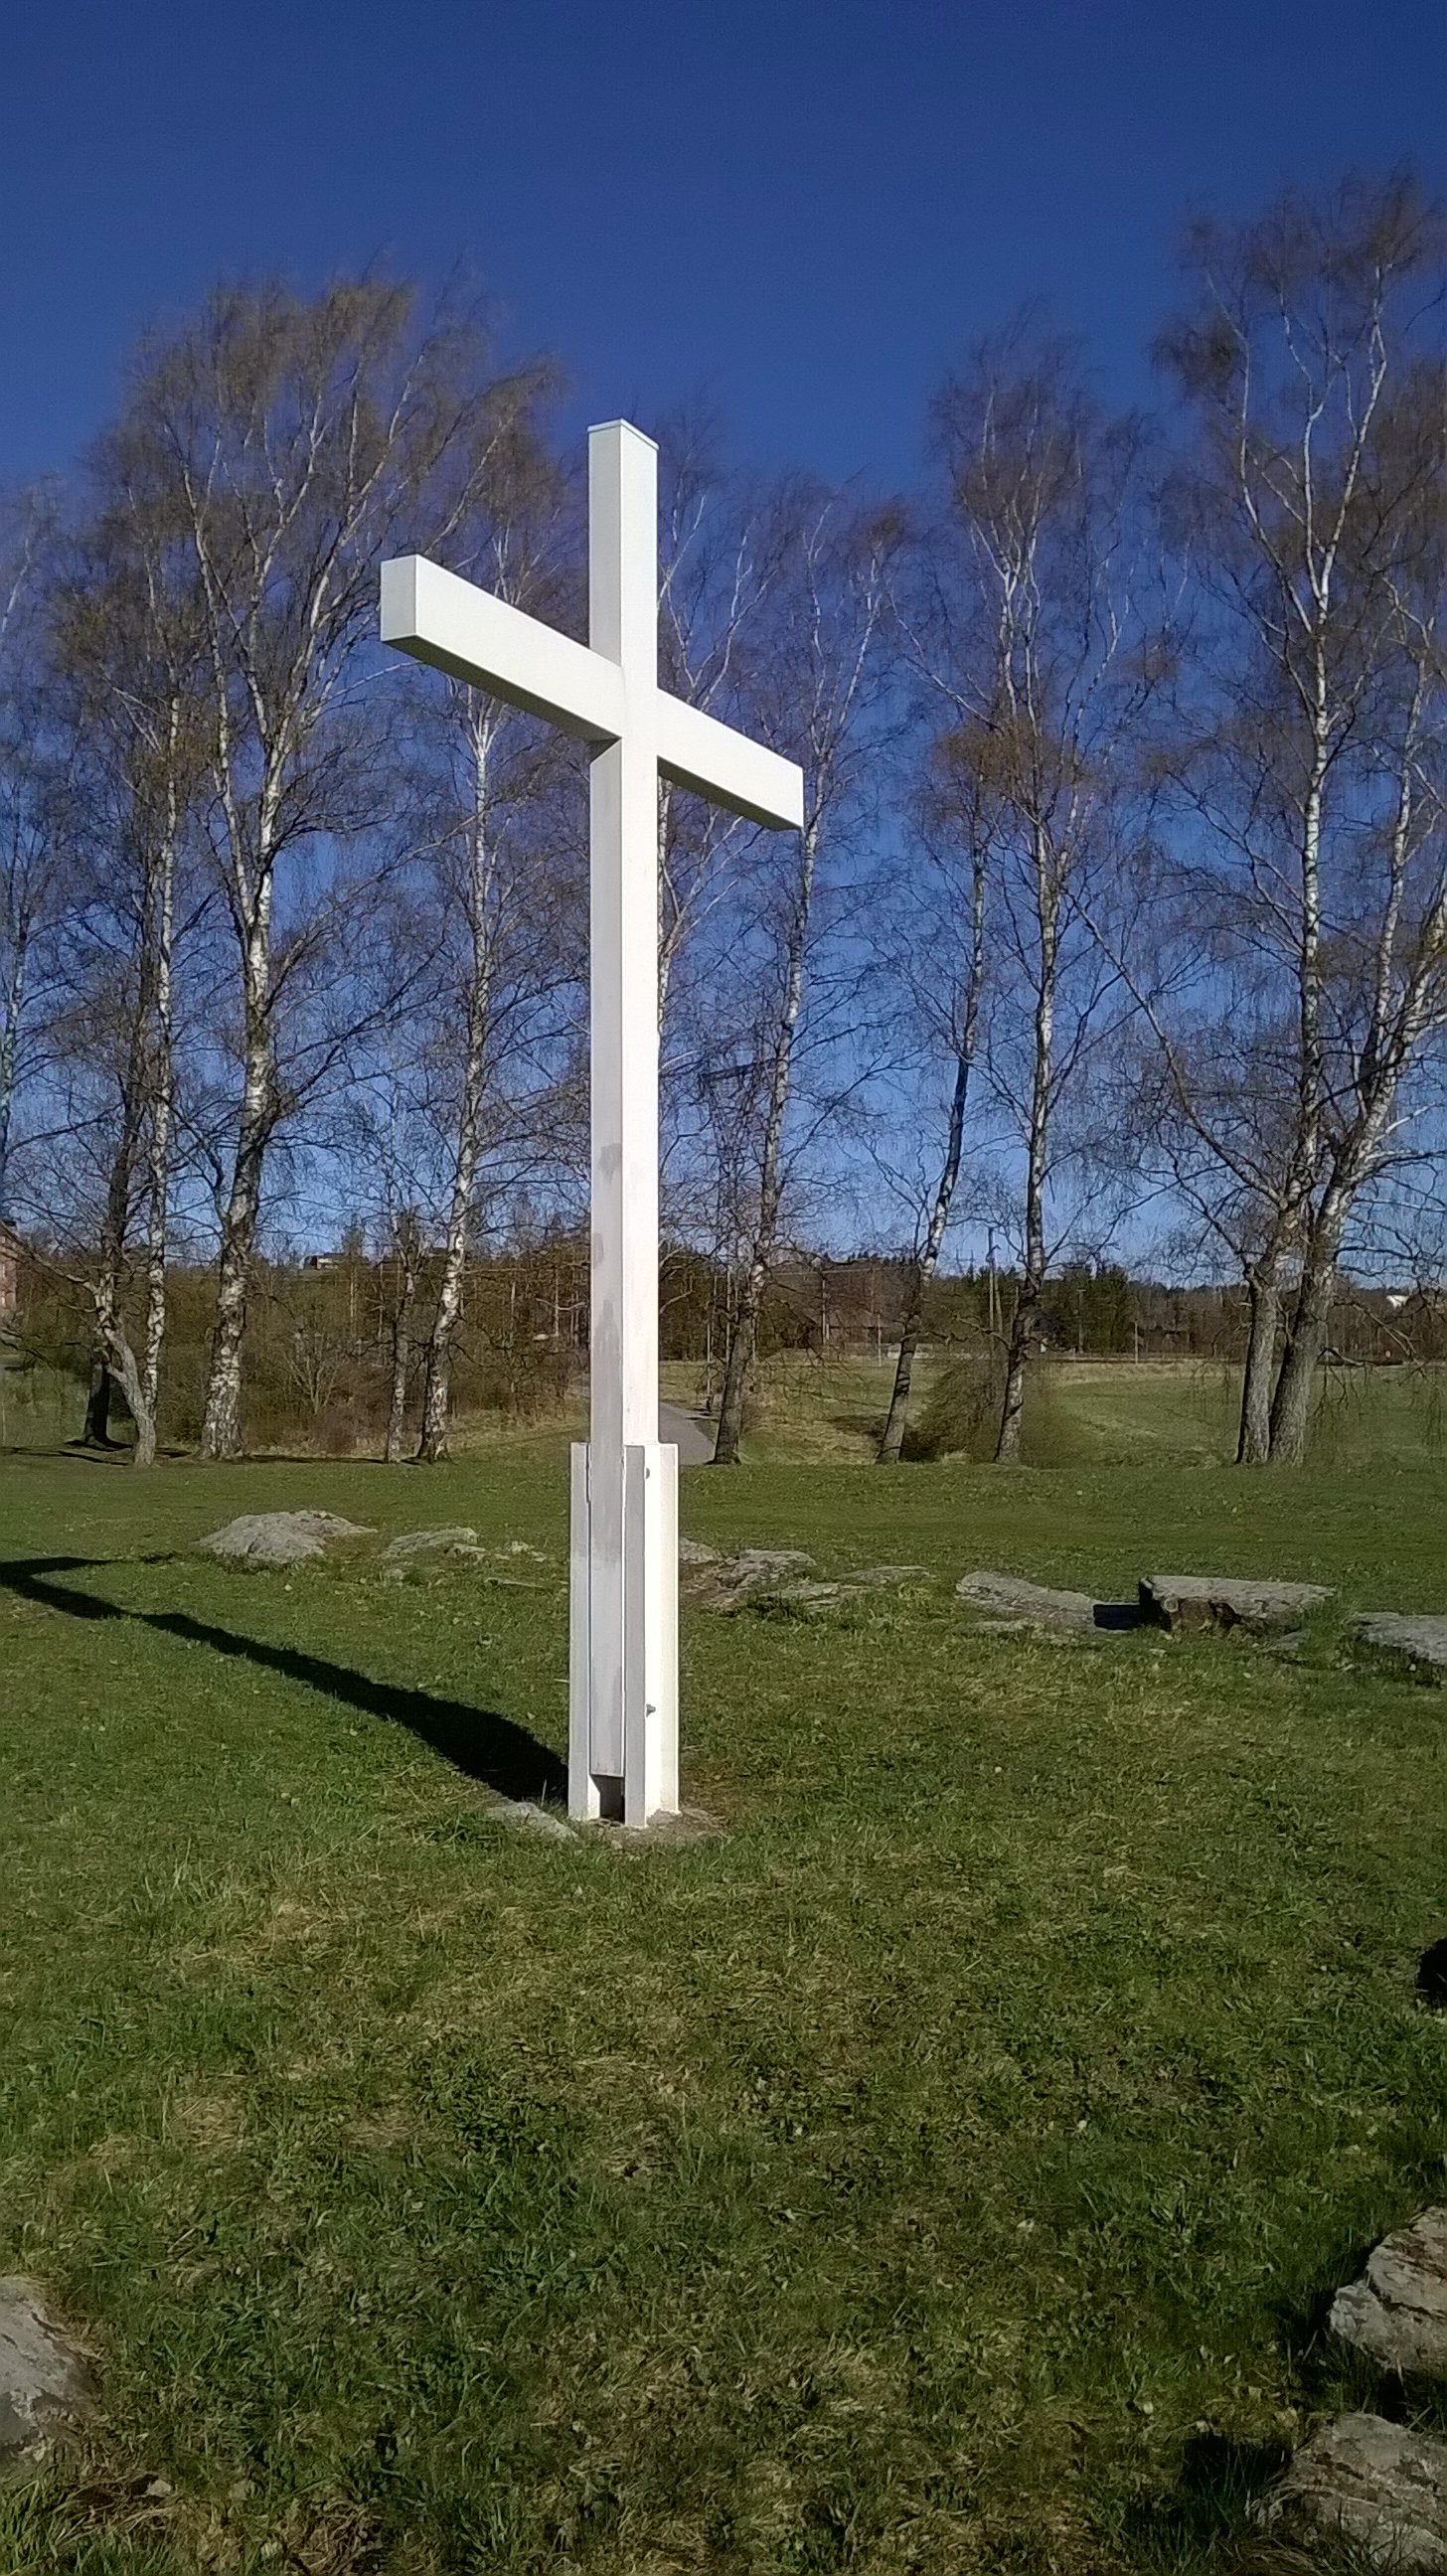
turku, Halinen, Koroinen, risti, sky, plant, ecoregion, tree, natural landscape, cross, cemetery, religious item, grass, landscape, grassland, rural area, grave, meadow, artifact, grass family, symbol, trunk, crucifix, monument, symmetry, pasture, cloud, memorial, rock, font, wood, hill, prairie, field, public utility, pole, national historic landmark